Health in Slovenia

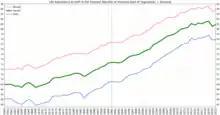
Life expectancy at birth in Slovenia

A new measure of expected human capital calculated for 195 countries from 1990 to 2016 and defined for each birth cohort as the expected years lived from age 20 to 64 years and adjusted for educational attainment, learning or education quality, and functional health status was published by The Lancet in September 2018. Slovenia had the twenty-fourth highest level of expected human capital with 23 health, education, and learning-adjusted expected years lived between age 20 and 64 years.